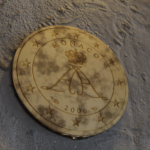
Coin value: 10cents
Country: mo
Edition: 2006